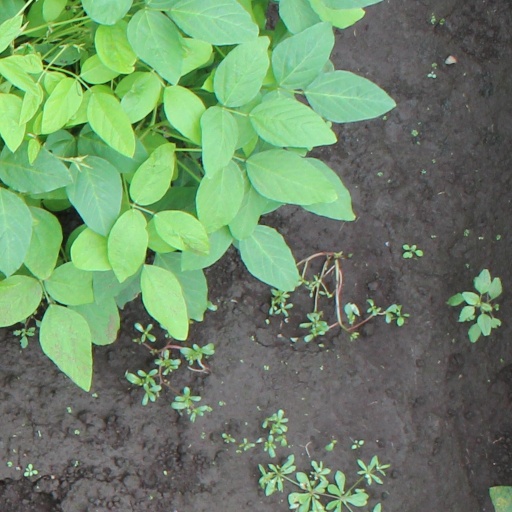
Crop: soybean